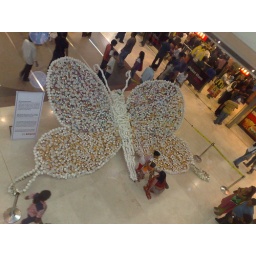
This beautiful creation made from paper cups and displayed in a mall caught my fancy. . . .